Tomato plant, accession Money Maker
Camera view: vertical (180 deg); turntable rotation: 270 degrees
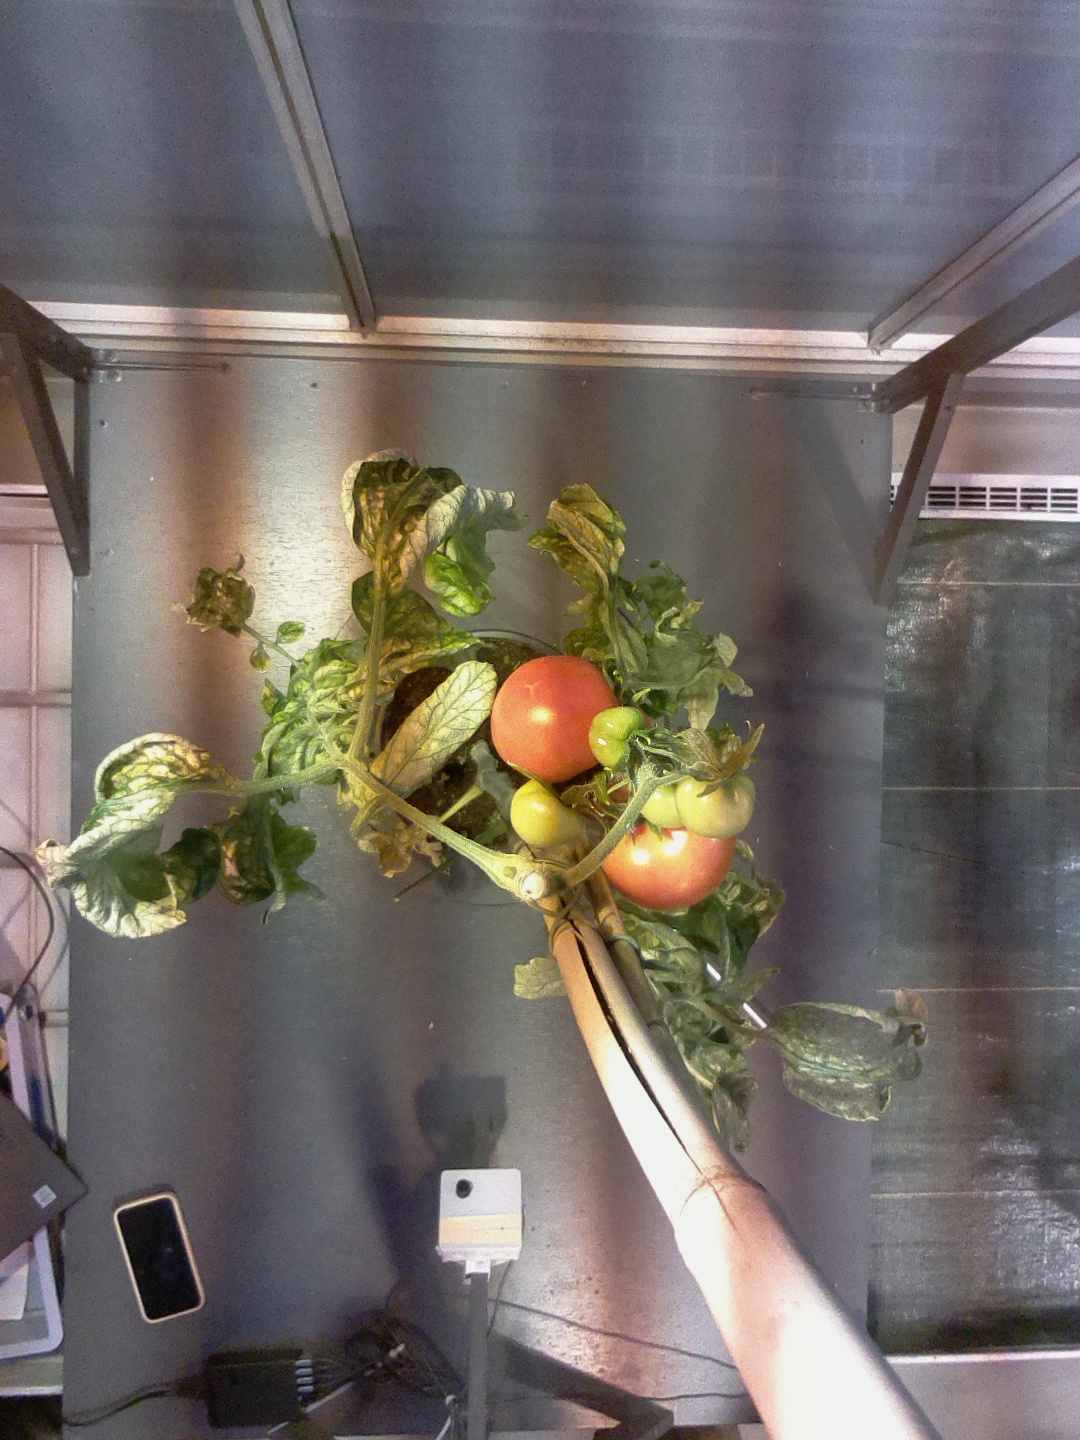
BBCH growth stage 85: 50%-60% of fruits show typical fully ripe color